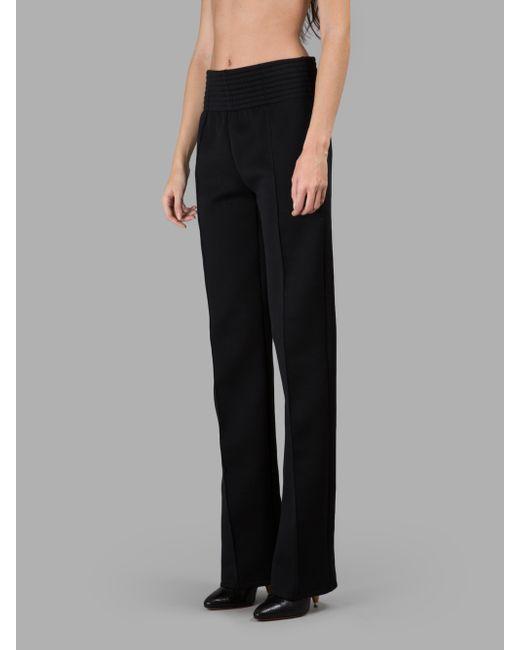
Schwarze Leinenhose mit weitem Bein in voller Länge für das Büro